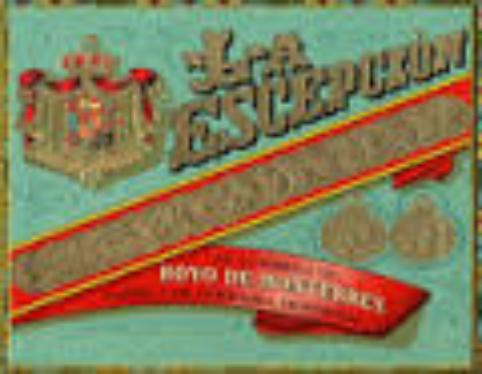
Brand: la escepicon
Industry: Necessities